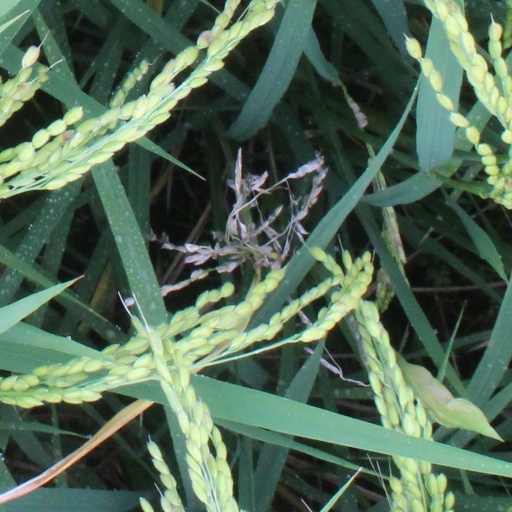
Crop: rice